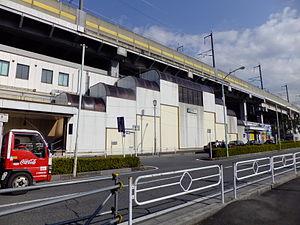
La gare de Naka-Urawa est une gare ferroviaire de la ville de Saitama, dans la préfecture éponyme au Japon. Elle est située dans l'arrondissement de Minami. La gare est gérée par la East Japan Railway Company.